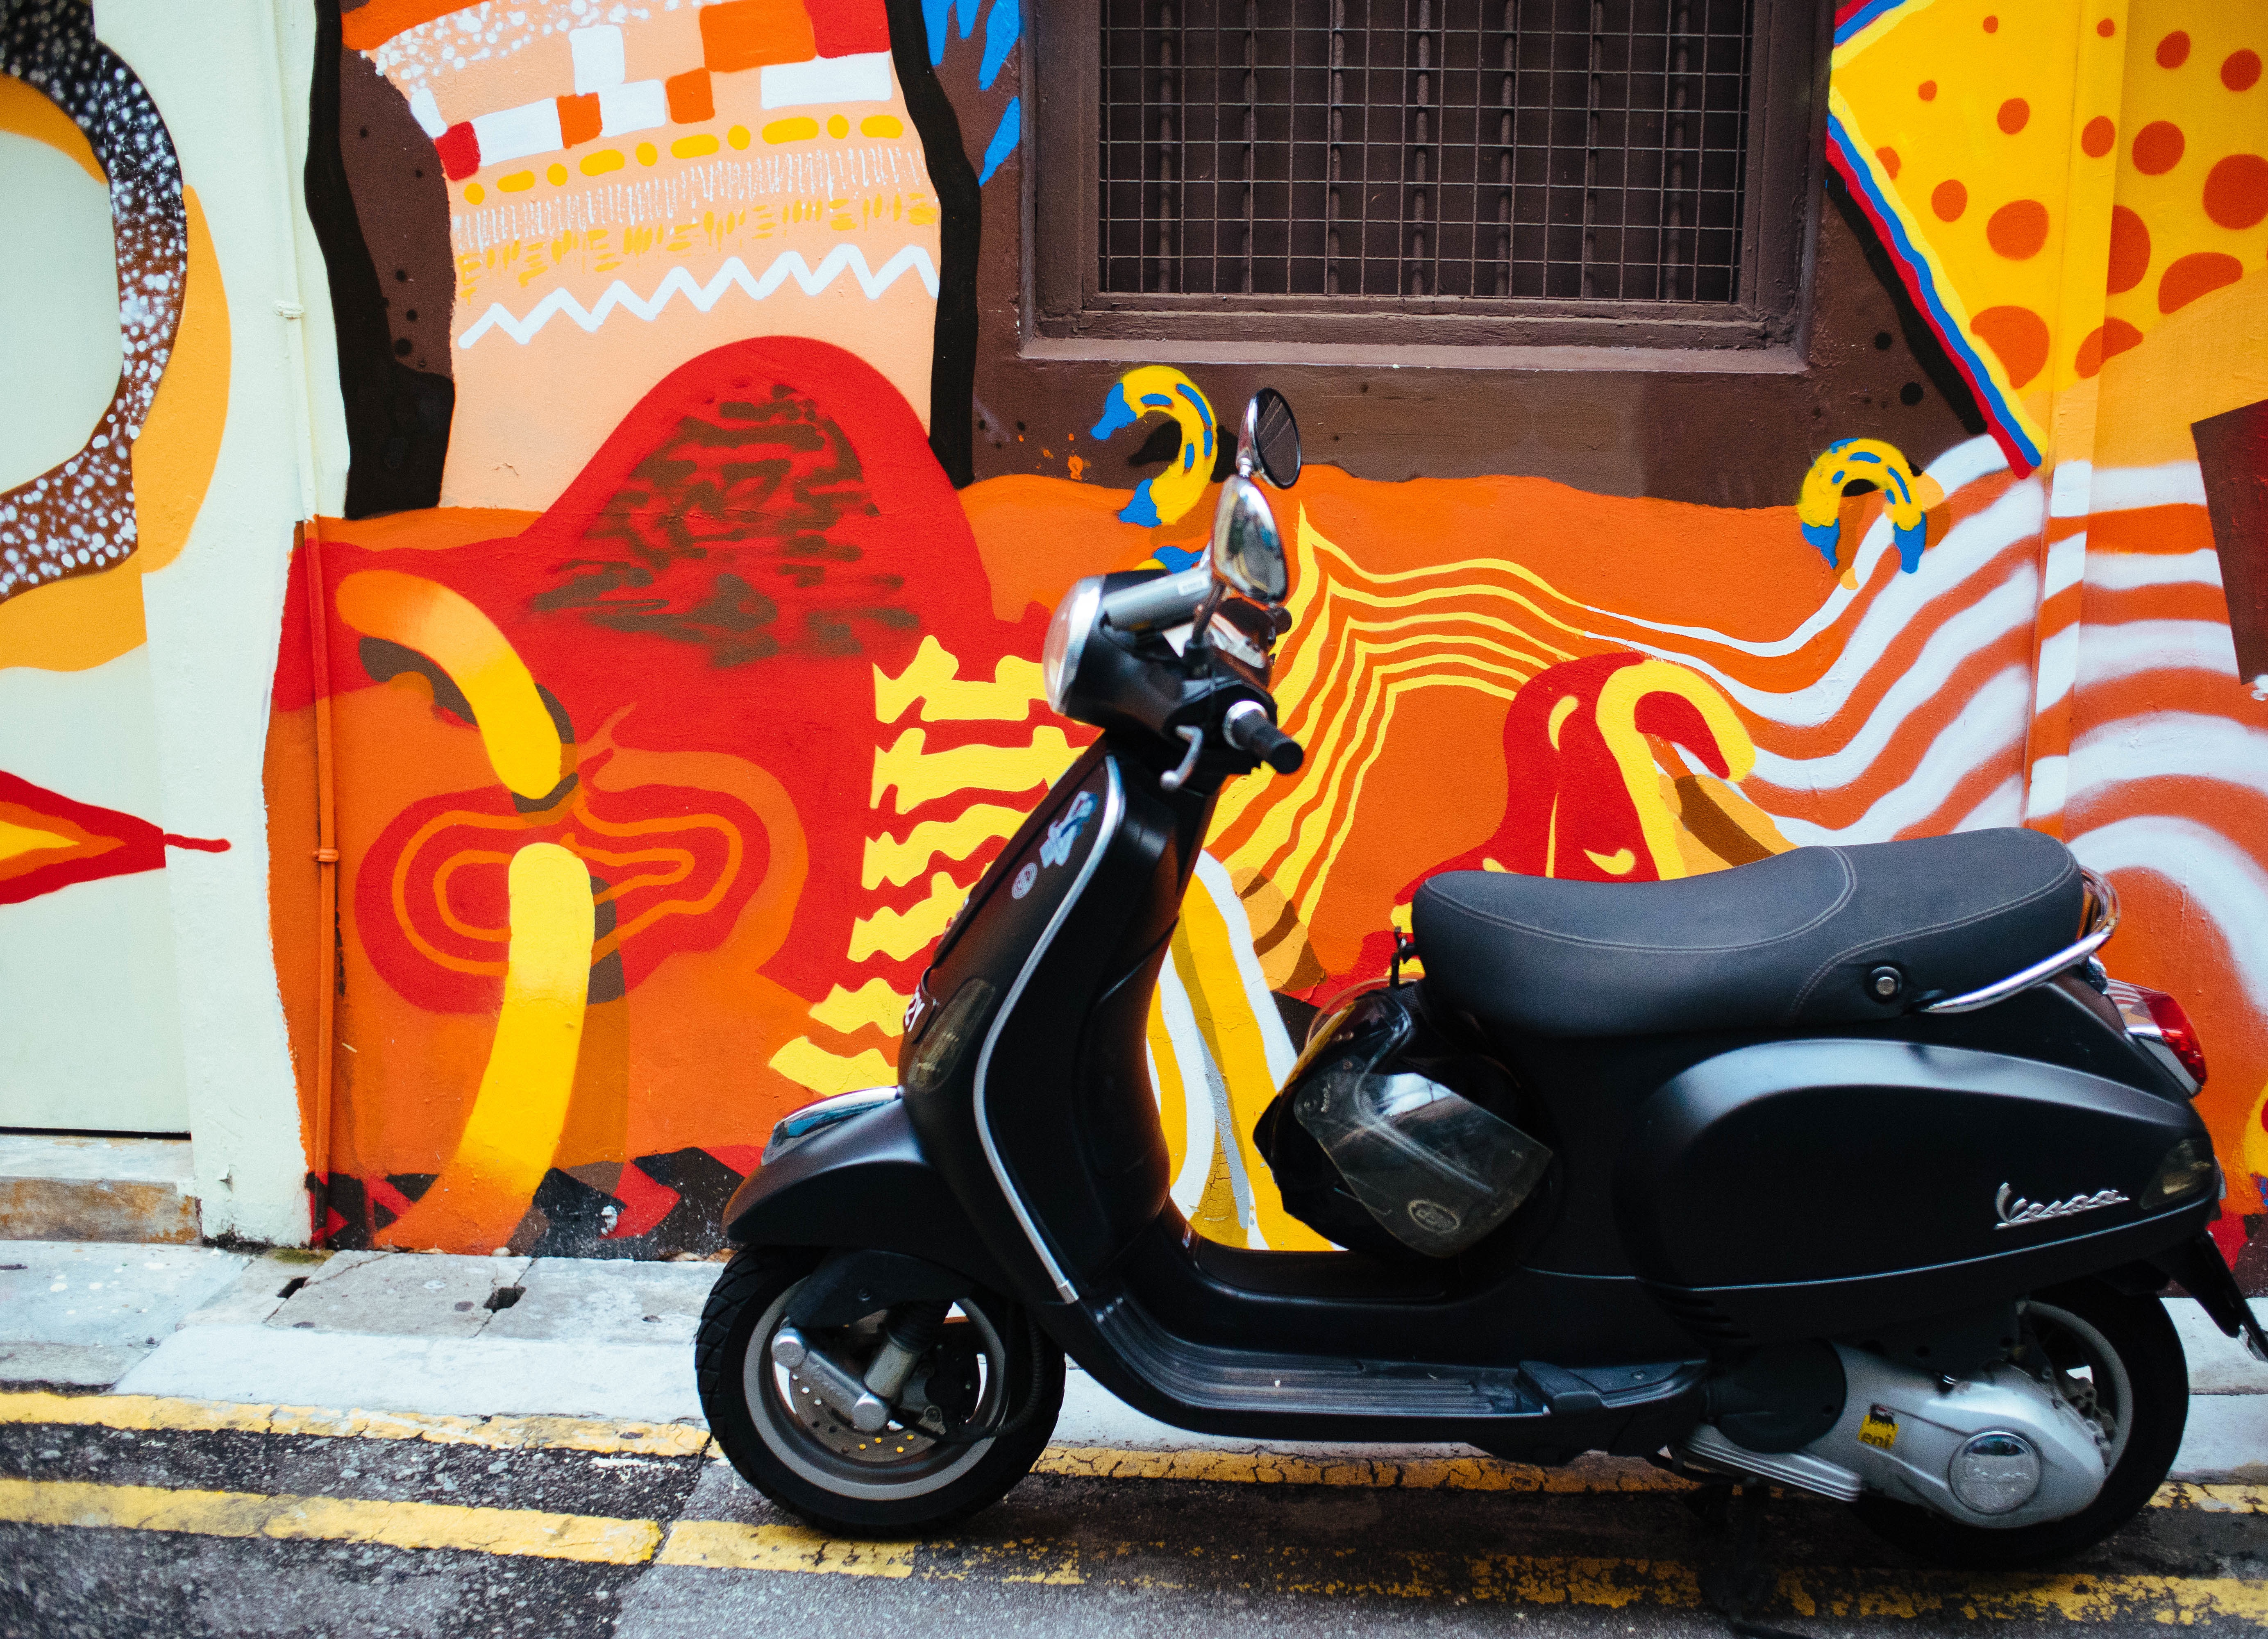
vehicle, scooter, illustration, vespa